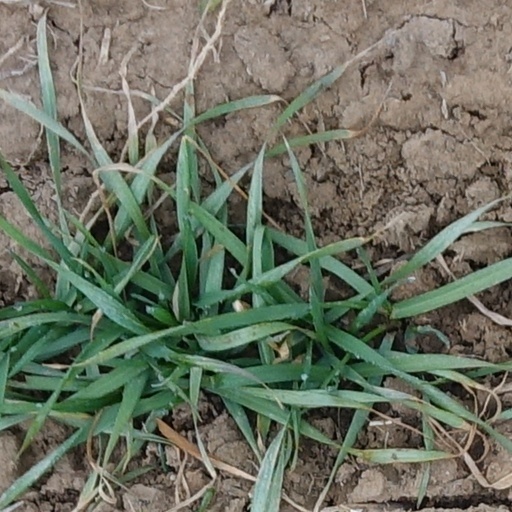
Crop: wheat